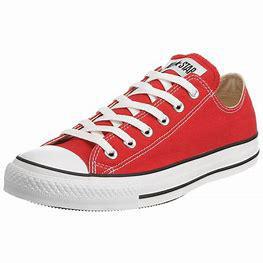
Brand: Converse
Model: Ctas Ox